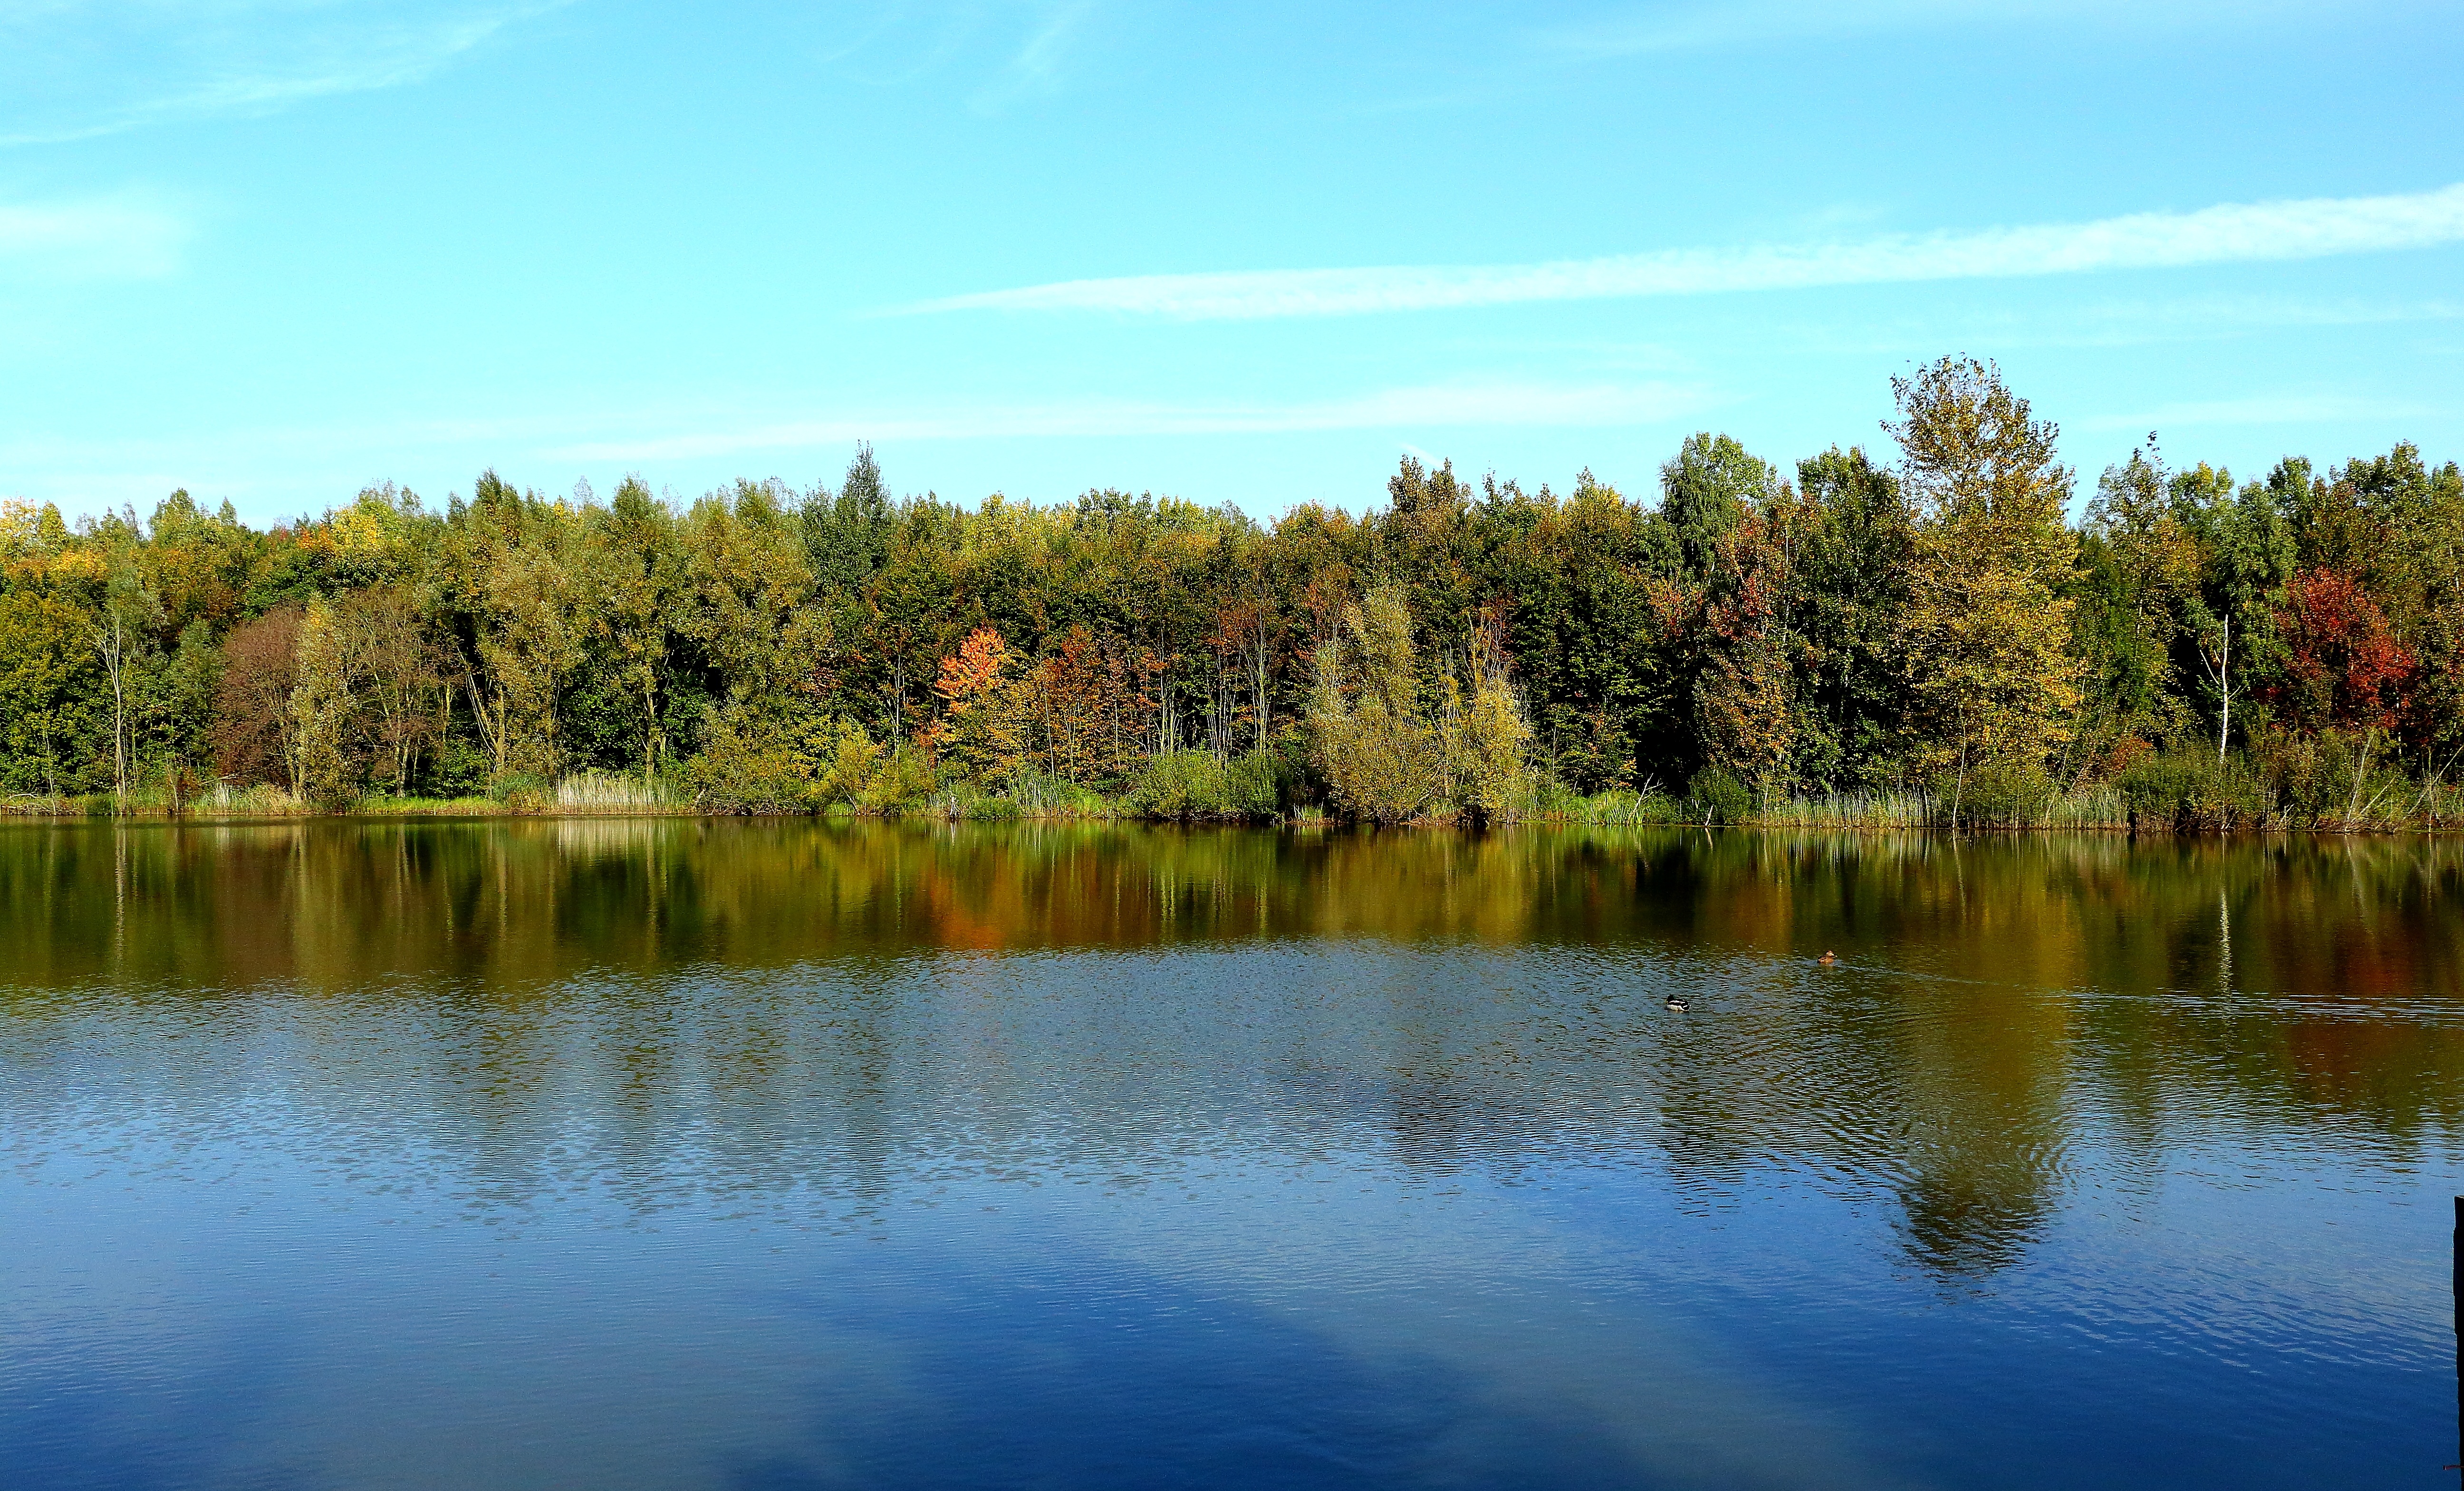
landscape, tree, water, nature, forest, wilderness, mountain, morning, leaf, lake, river, pond, reflection, autumn, reservoir, season, body of water, trees, wetland, habitat, mood, loch, niederzier, natural environment, woody plant